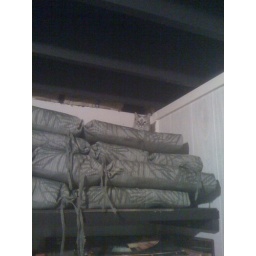
My parents' cat in her favorite hiding/sleeping spot: on top of the lawn furniture cushions on the high shelf in the basement.